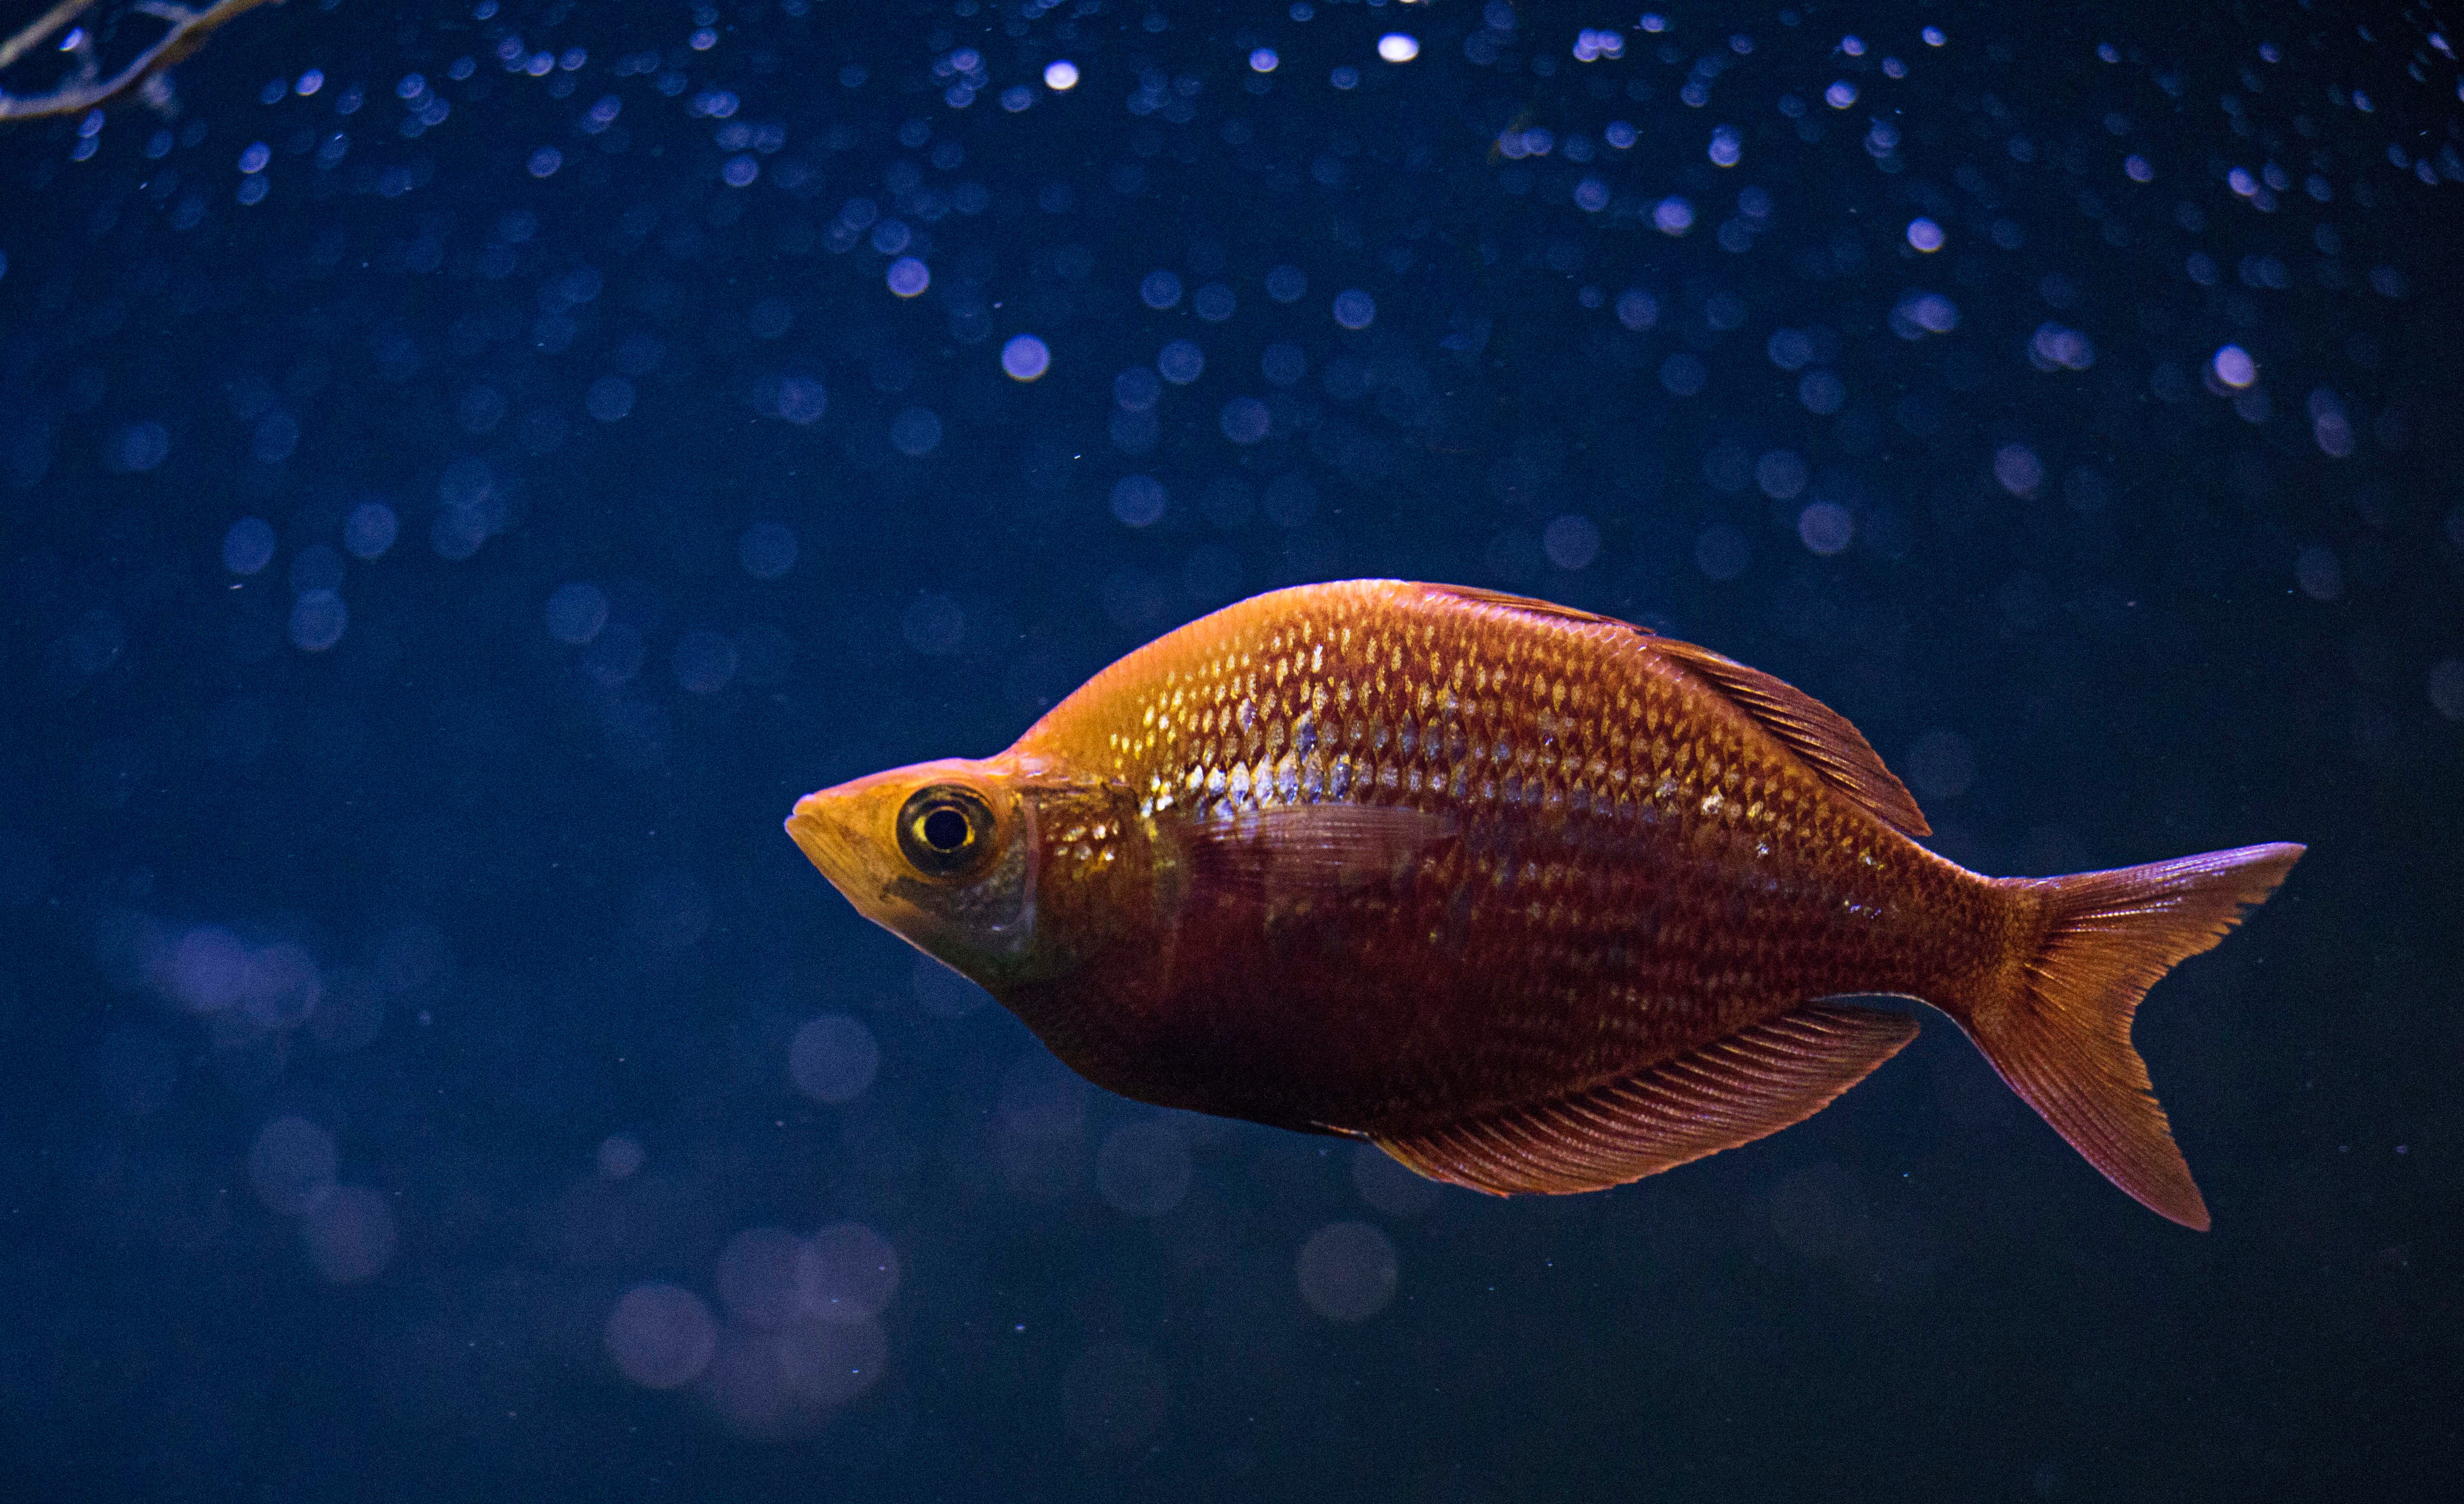
fish, underwater, marine biology, organism, red seabream, tail, bony fish, pomacentridae, deep sea fish, aquarium